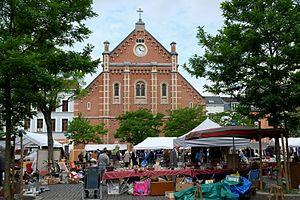
Marché aux puces place du Jeu de Balle dans le quartier des Marolles Bruxelles
Bruxelles [bʁysɛl], parfois aussi appelé aire urbaine de Bruxelles ou Grand Bruxelles, est une ville et une agglomération de Belgique qui s'étend au-delà des limites administratives de la Région de Bruxelles-Capitale pour englober des parties du Brabant wallon et l'arrondissement de Hal-Vilvorde, et au centre de laquelle se trouve la commune de Bruxelles proprement dite, dont le nom utilisé par la constitution belge est ville de Bruxelles.